85th Street (Manhattan)

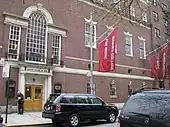
Mannes College of Music

Southwest Reservoir Bridge, at 85th Street in Central Park, was designed by Calvert Vaux and is decorated with elegant iron floral scroll ornamentation along its of railings and spandrels.